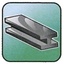
Concepts: Metal